Adolphe Le Prince

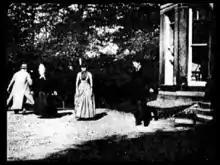
Le Prince (far right) in "Roundhay Garden Scene", directed by Louis Le Prince

Adolphe Le Prince ( – 20 August 1901) was an English actor. He appeared in "Roundhay Garden Scene", the earliest surviving film.